Genius (2018 Hindi film)

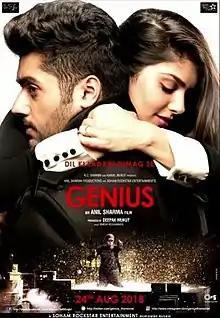
Theatrical release poster

Genius is a 2018 Indian Hindi-language romantic psychological action thriller film directed by Anil Sharma. It marks the debut of his son Utkarsh Sharma as a male lead, who also featured as a child actor in Sharma's 2001 film "." Ishita Chauhan, Nawazuddin Siddiqui, and Mithun Chakraborty, with Ayesha Jhulka, and Malti Chahar play supporting roles in the film.